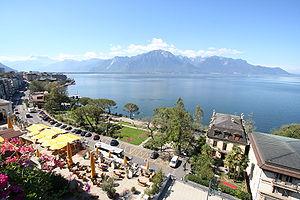
Saint-Gingolph est une commune française du Chablais savoyard, administrativement dans le département de la Haute-Savoie en région Auvergne-Rhône-Alpes et autrefois rattachée à l'ancien duché de Savoie.
Montreux, depuis la fusion en 1961 du Châtelard et des Planches, est une commune suisse du canton de Vaud, située dans le district de la Riviera-Pays-d'Enhaut.